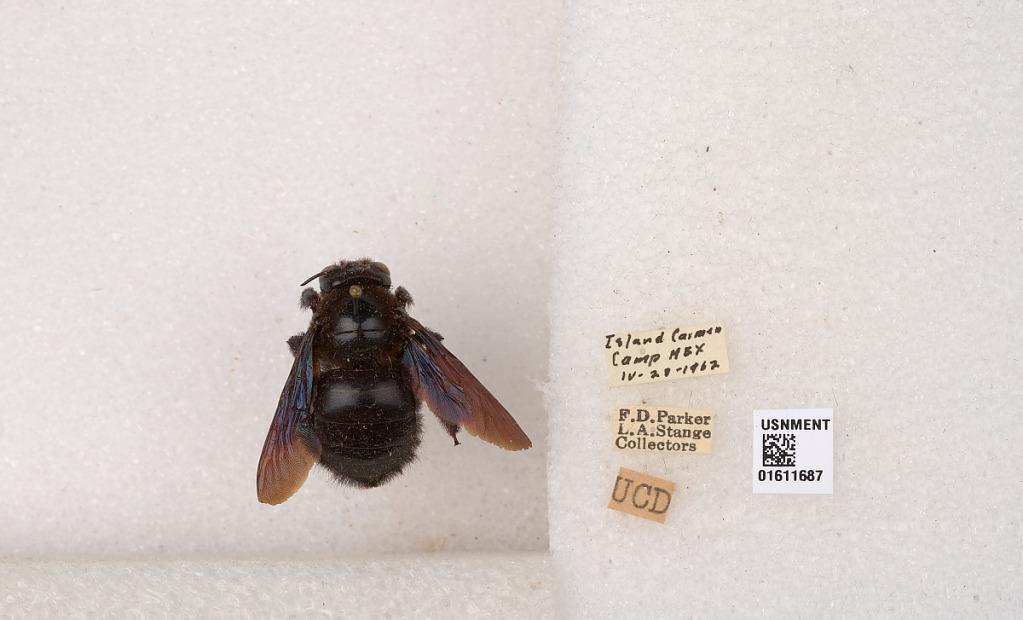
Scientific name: Xylocopa (Neoxylocopa) sp.
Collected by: Zischka
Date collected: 1962-4-20
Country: Mexico
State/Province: Campeche
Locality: Island Carmen (Isla del Carmen)